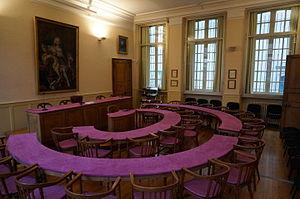
Mois international de la contribution francophone à Nancy.
L’académie de Stanislas est une société savante fondée le 28 décembre 1750 par Stanislas Leszczynski, roi de Pologne, duc de Lorraine et de Bar, sous le nom de Société royale des sciences et belles-lettres de Nancy.
Cette page concerne les événements qui se sont produits au dix-huitième siècle en Lorraine.
Cette page concerne les événements qui se sont produits durant l'année 1999 en Lorraine.